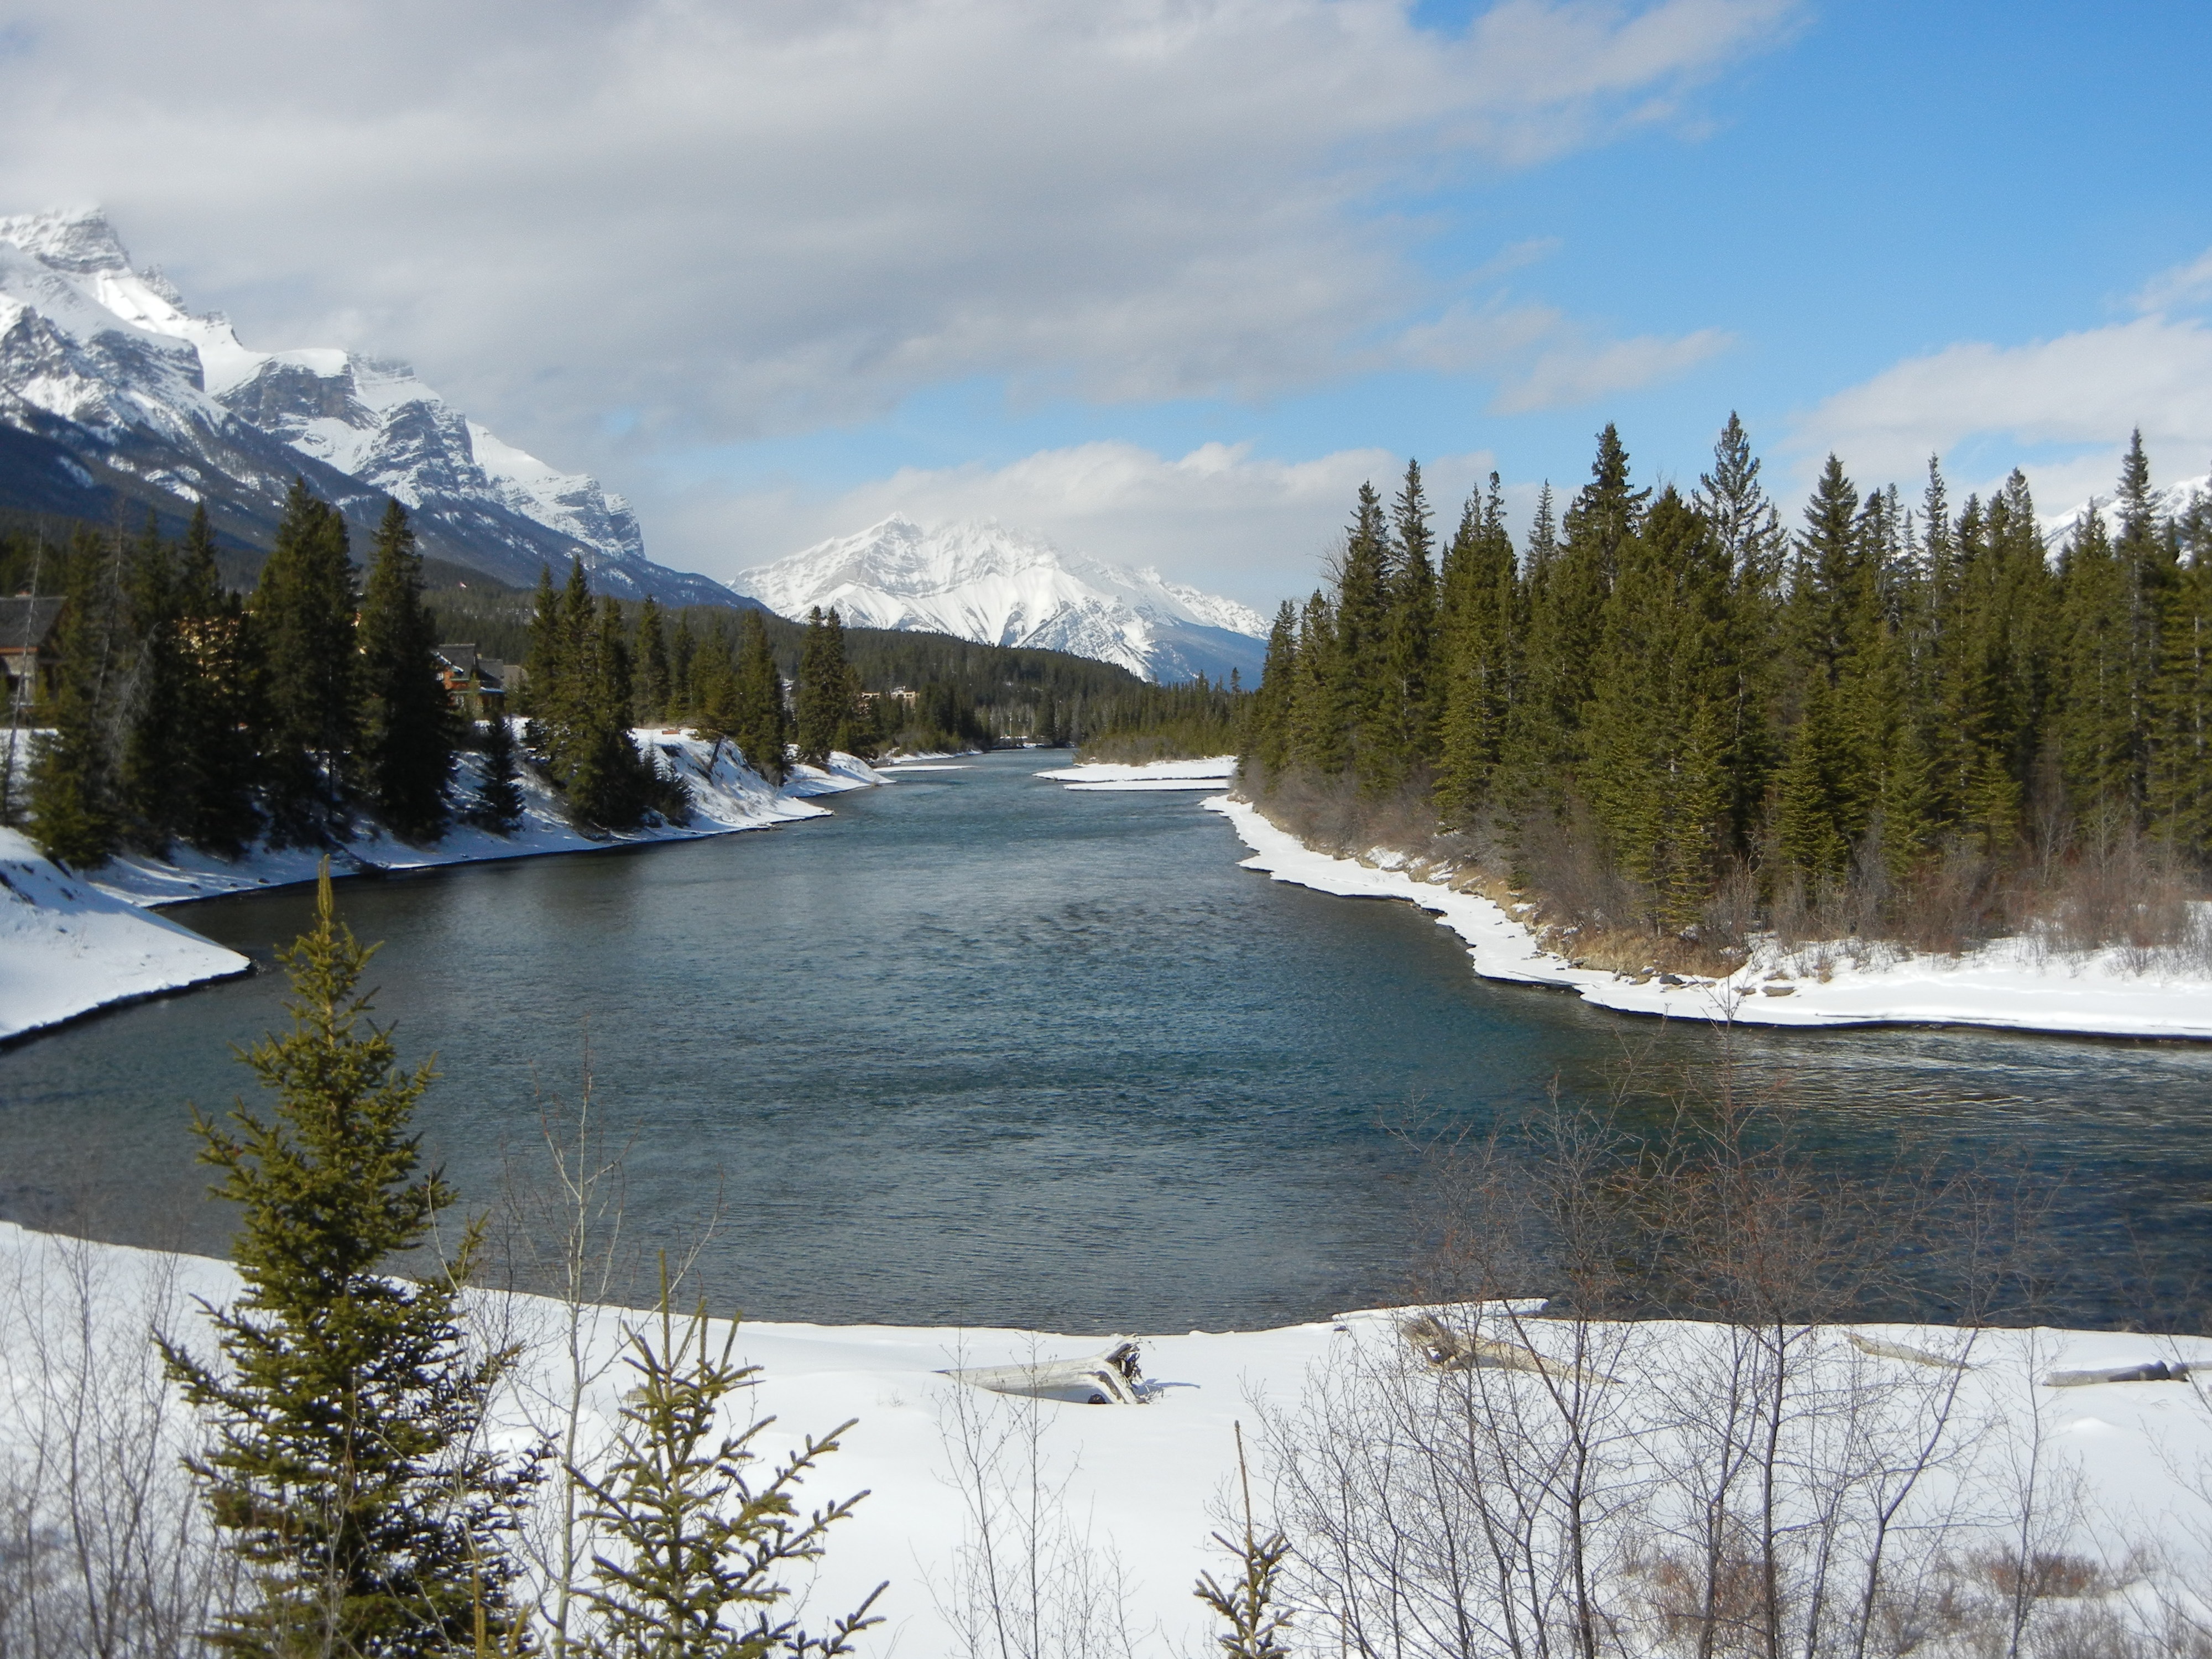
landscape, tree, nature, outdoor, wilderness, mountain, snow, winter, lake, river, mountain range, reflection, reservoir, season, body of water, alps, canada, alberta, loch, bow river, mountain pass, canmore, mountainous landforms